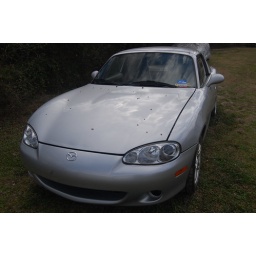
the tree beside the car kept dropping petals on the car